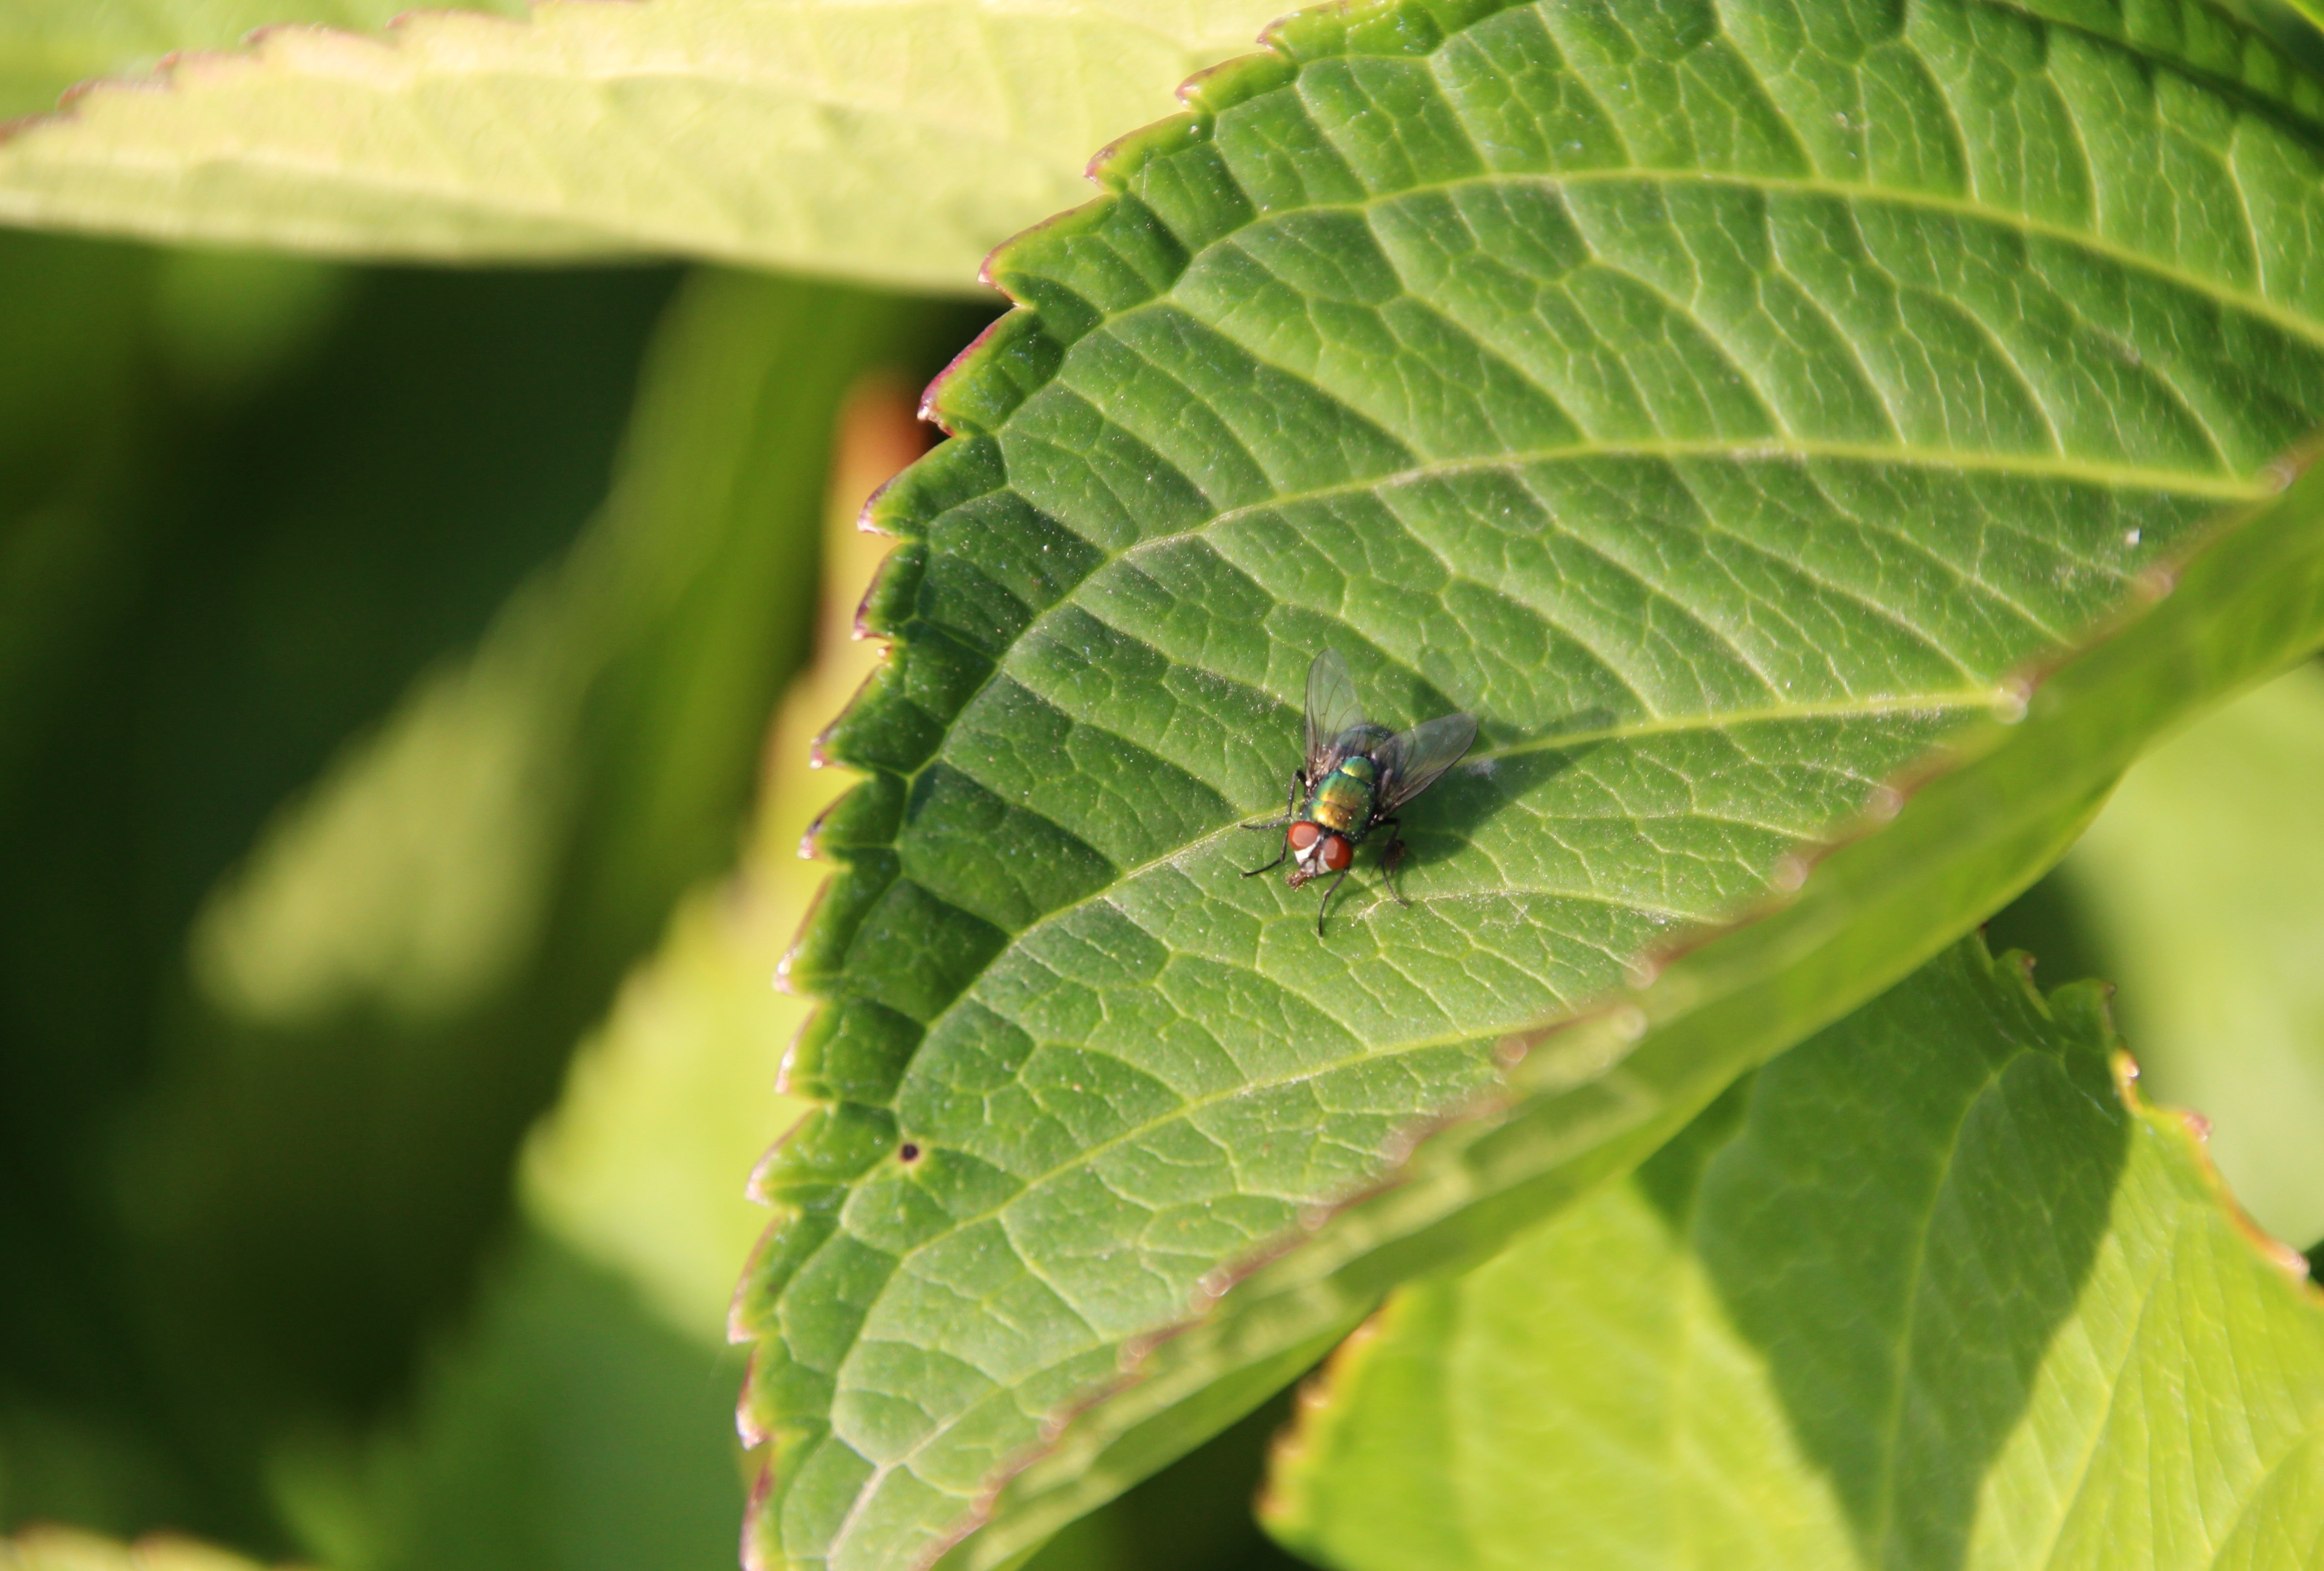
nature, plant, leaf, flower, fly, green, insect, botany, fauna, invertebrate, close up, bluebottle, macro photography, moths and butterflies, bombycidae